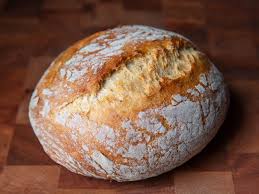
Waste category: biological